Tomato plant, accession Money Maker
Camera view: horizontal (90 deg, fisheye); turntable rotation: 150 degrees
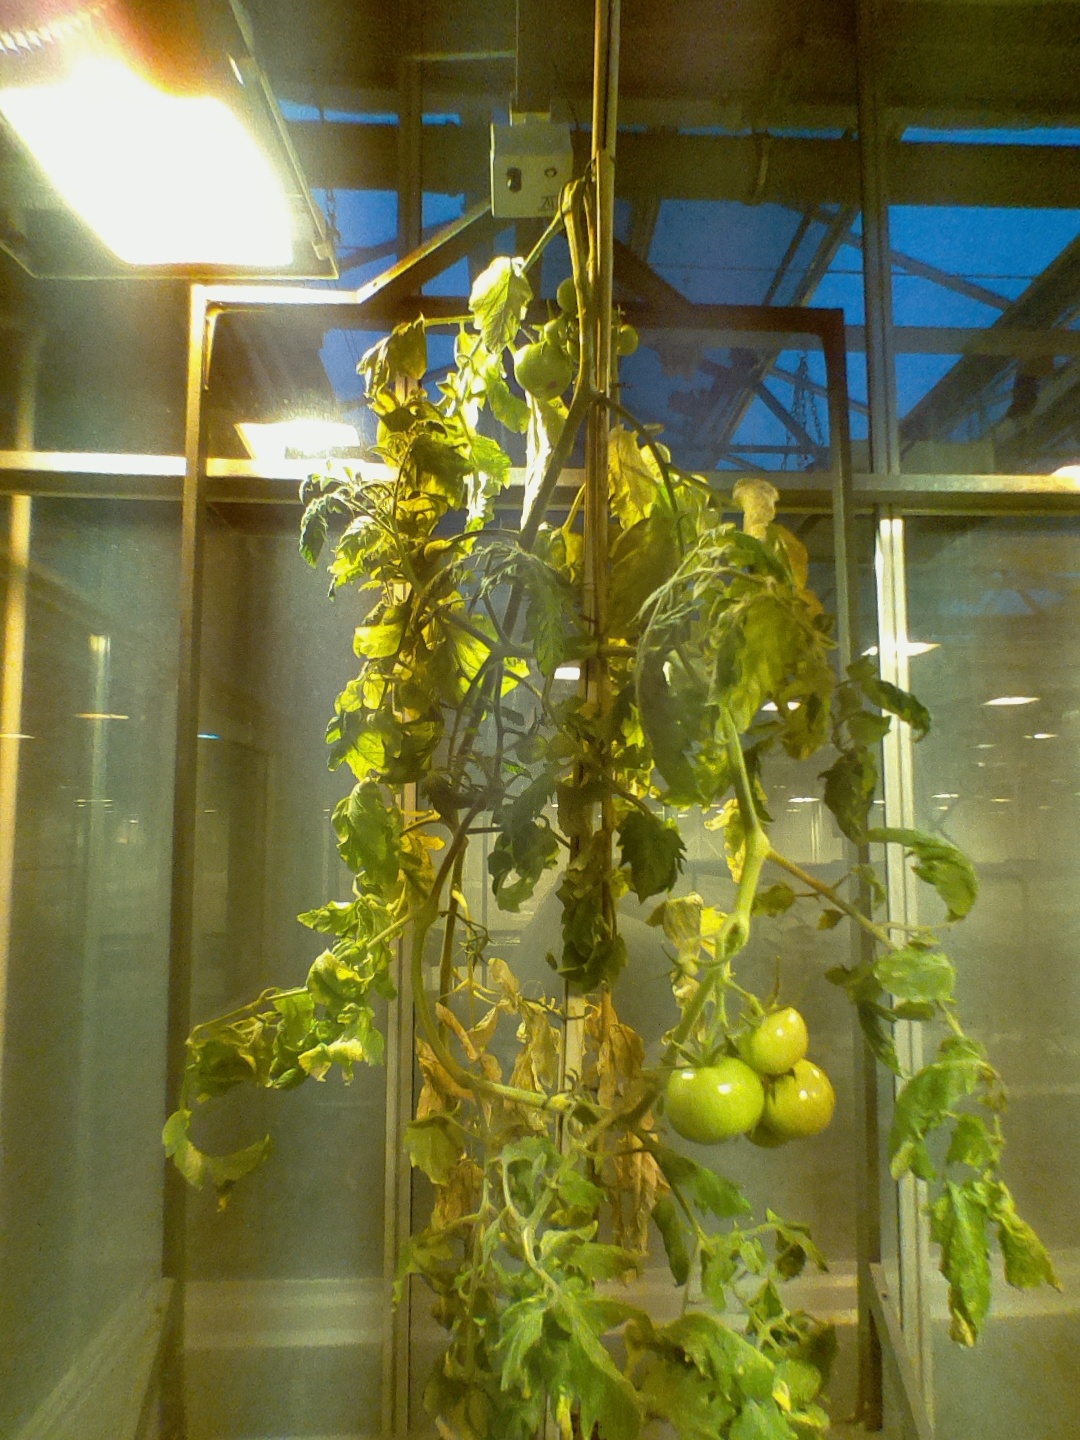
BBCH growth stage 79: 90% -100% of final fruit size